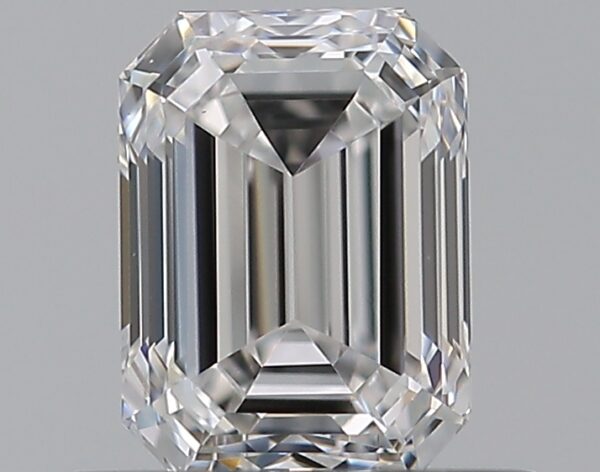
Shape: emerald
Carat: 0.5
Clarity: VVS2
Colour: D
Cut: EX
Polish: EX
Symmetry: GD
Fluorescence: N
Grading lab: GIA
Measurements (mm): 5.16 x 3.8 x 2.6